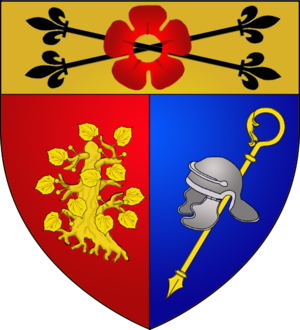
Armoiries de la commune luxembourgeoise de Niederanven
Niederanven est une localité luxembourgeoise et le chef-lieu de la commune de même nom située dans le canton de Luxembourg.
Cette page donne les armoiries des communes du Luxembourg.